Drag in France

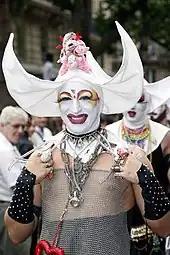
Soeur Innocenta of the Sisters of Perpetual Indulgence at the 2007 Paris Pride march

Drag in France was initially limited to cabarets such as Madame Arthur and Le Carrousel de Paris, but cross-dressing shows spread throughout the second half of the 20th century and experienced a first golden age at the turn of the 21st century. After that, there came a period in which drag was a much less public but much more politically engaged practice, especially with the establishment of the French chapter of the Sisters of Perpetual Indulgence, before it experienced a resurgence in popularity following the success of "RuPaul's Drag Race" and "Drag Race France". This popularity created new economic opportunities for drag artists but had the effect of emphasizing the more spectacular but less political elements of drag.